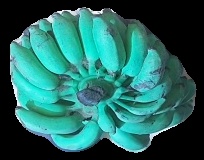
Variety: elakki-bale
Grade: grade3